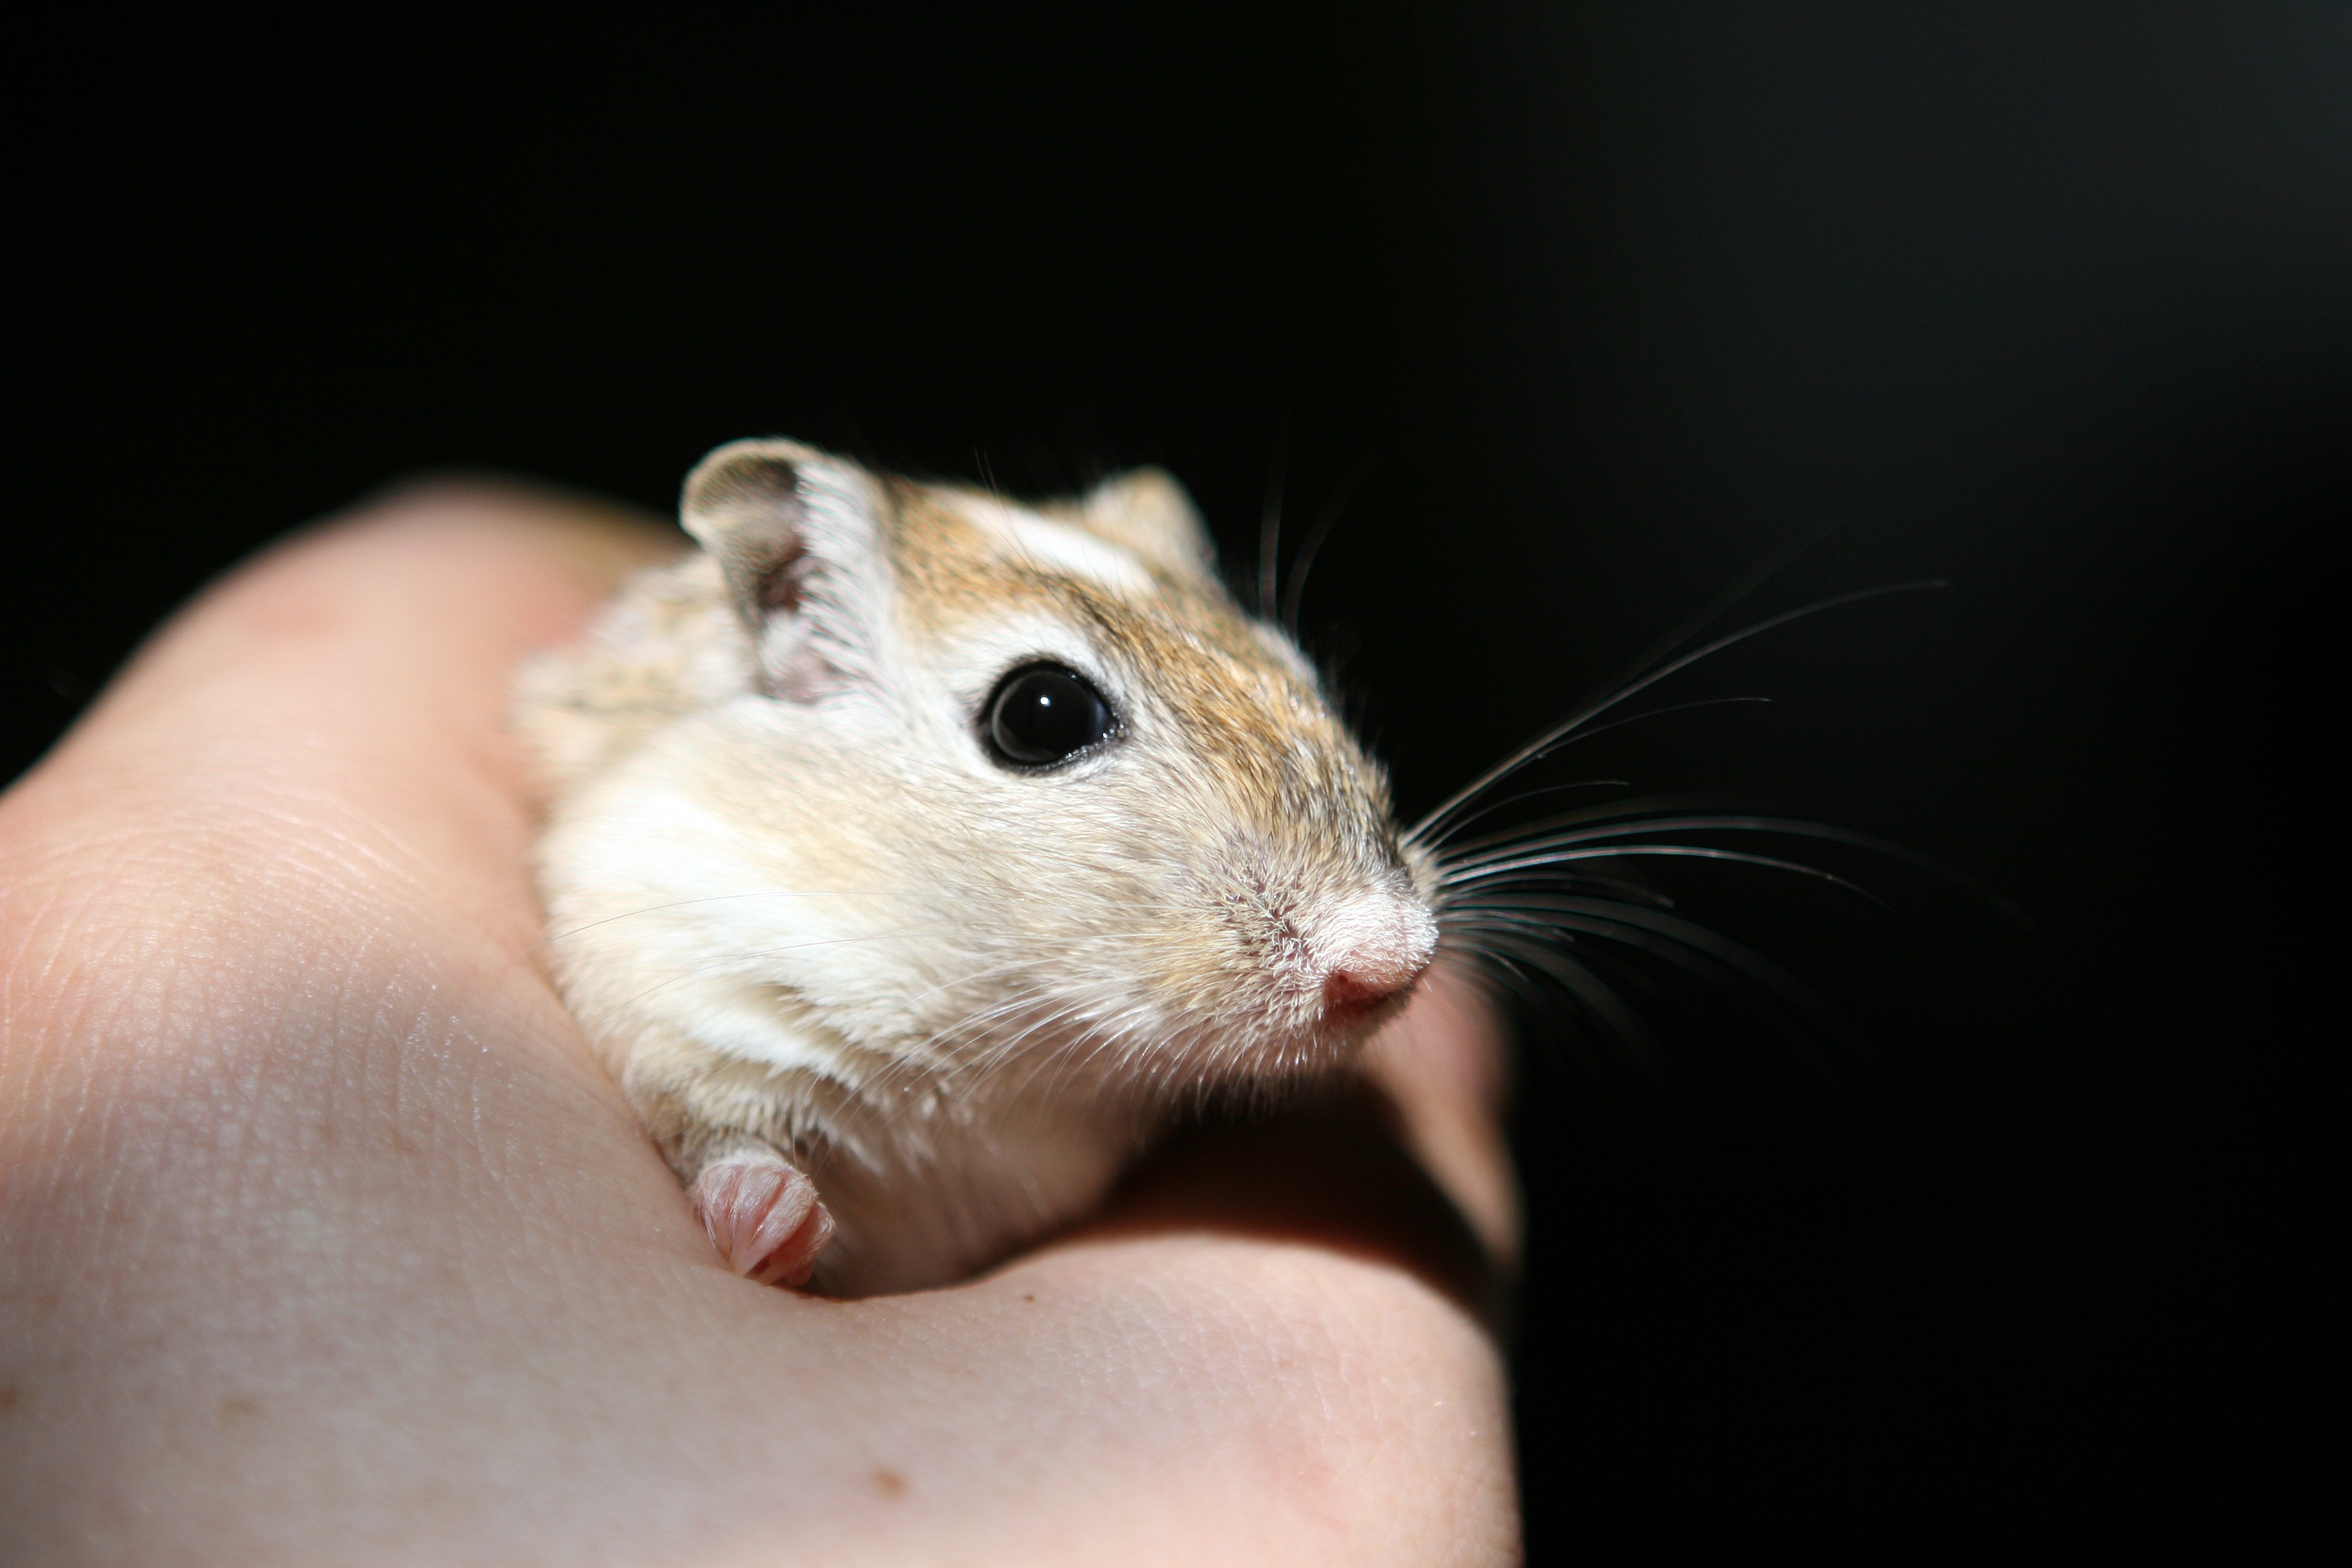
hand, sweet, mouse, animal, cute, looking, wildlife, pet, mammal, hold, hamster, rodent, fauna, close up, rat, grab, whiskers, shallow, vertebrate, chipmunk, beauty, beautiful, pretty, good, dof, cuddly, adorable, attractive, gorgeous, grip, appealing, delightful, lovable, endearing, gerbil, muroidea, muridae, likeable